Grenoble

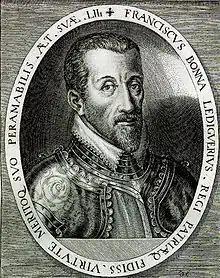
François de Bonne, duc de Lesdiguières

Owing to Grenoble's geographical situation, French troops were garrisoned in the city and its region during the Italian Wars. Charles VIII, Louis XII, and Francis I went several times to Grenoble. Its people consequently had to suffer from the exactions of the soldiers.